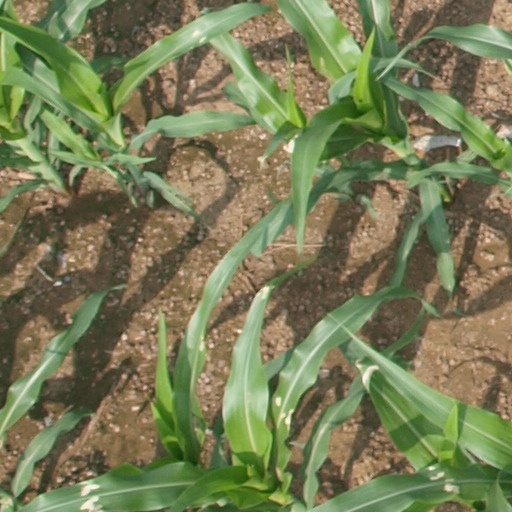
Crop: maize; corn